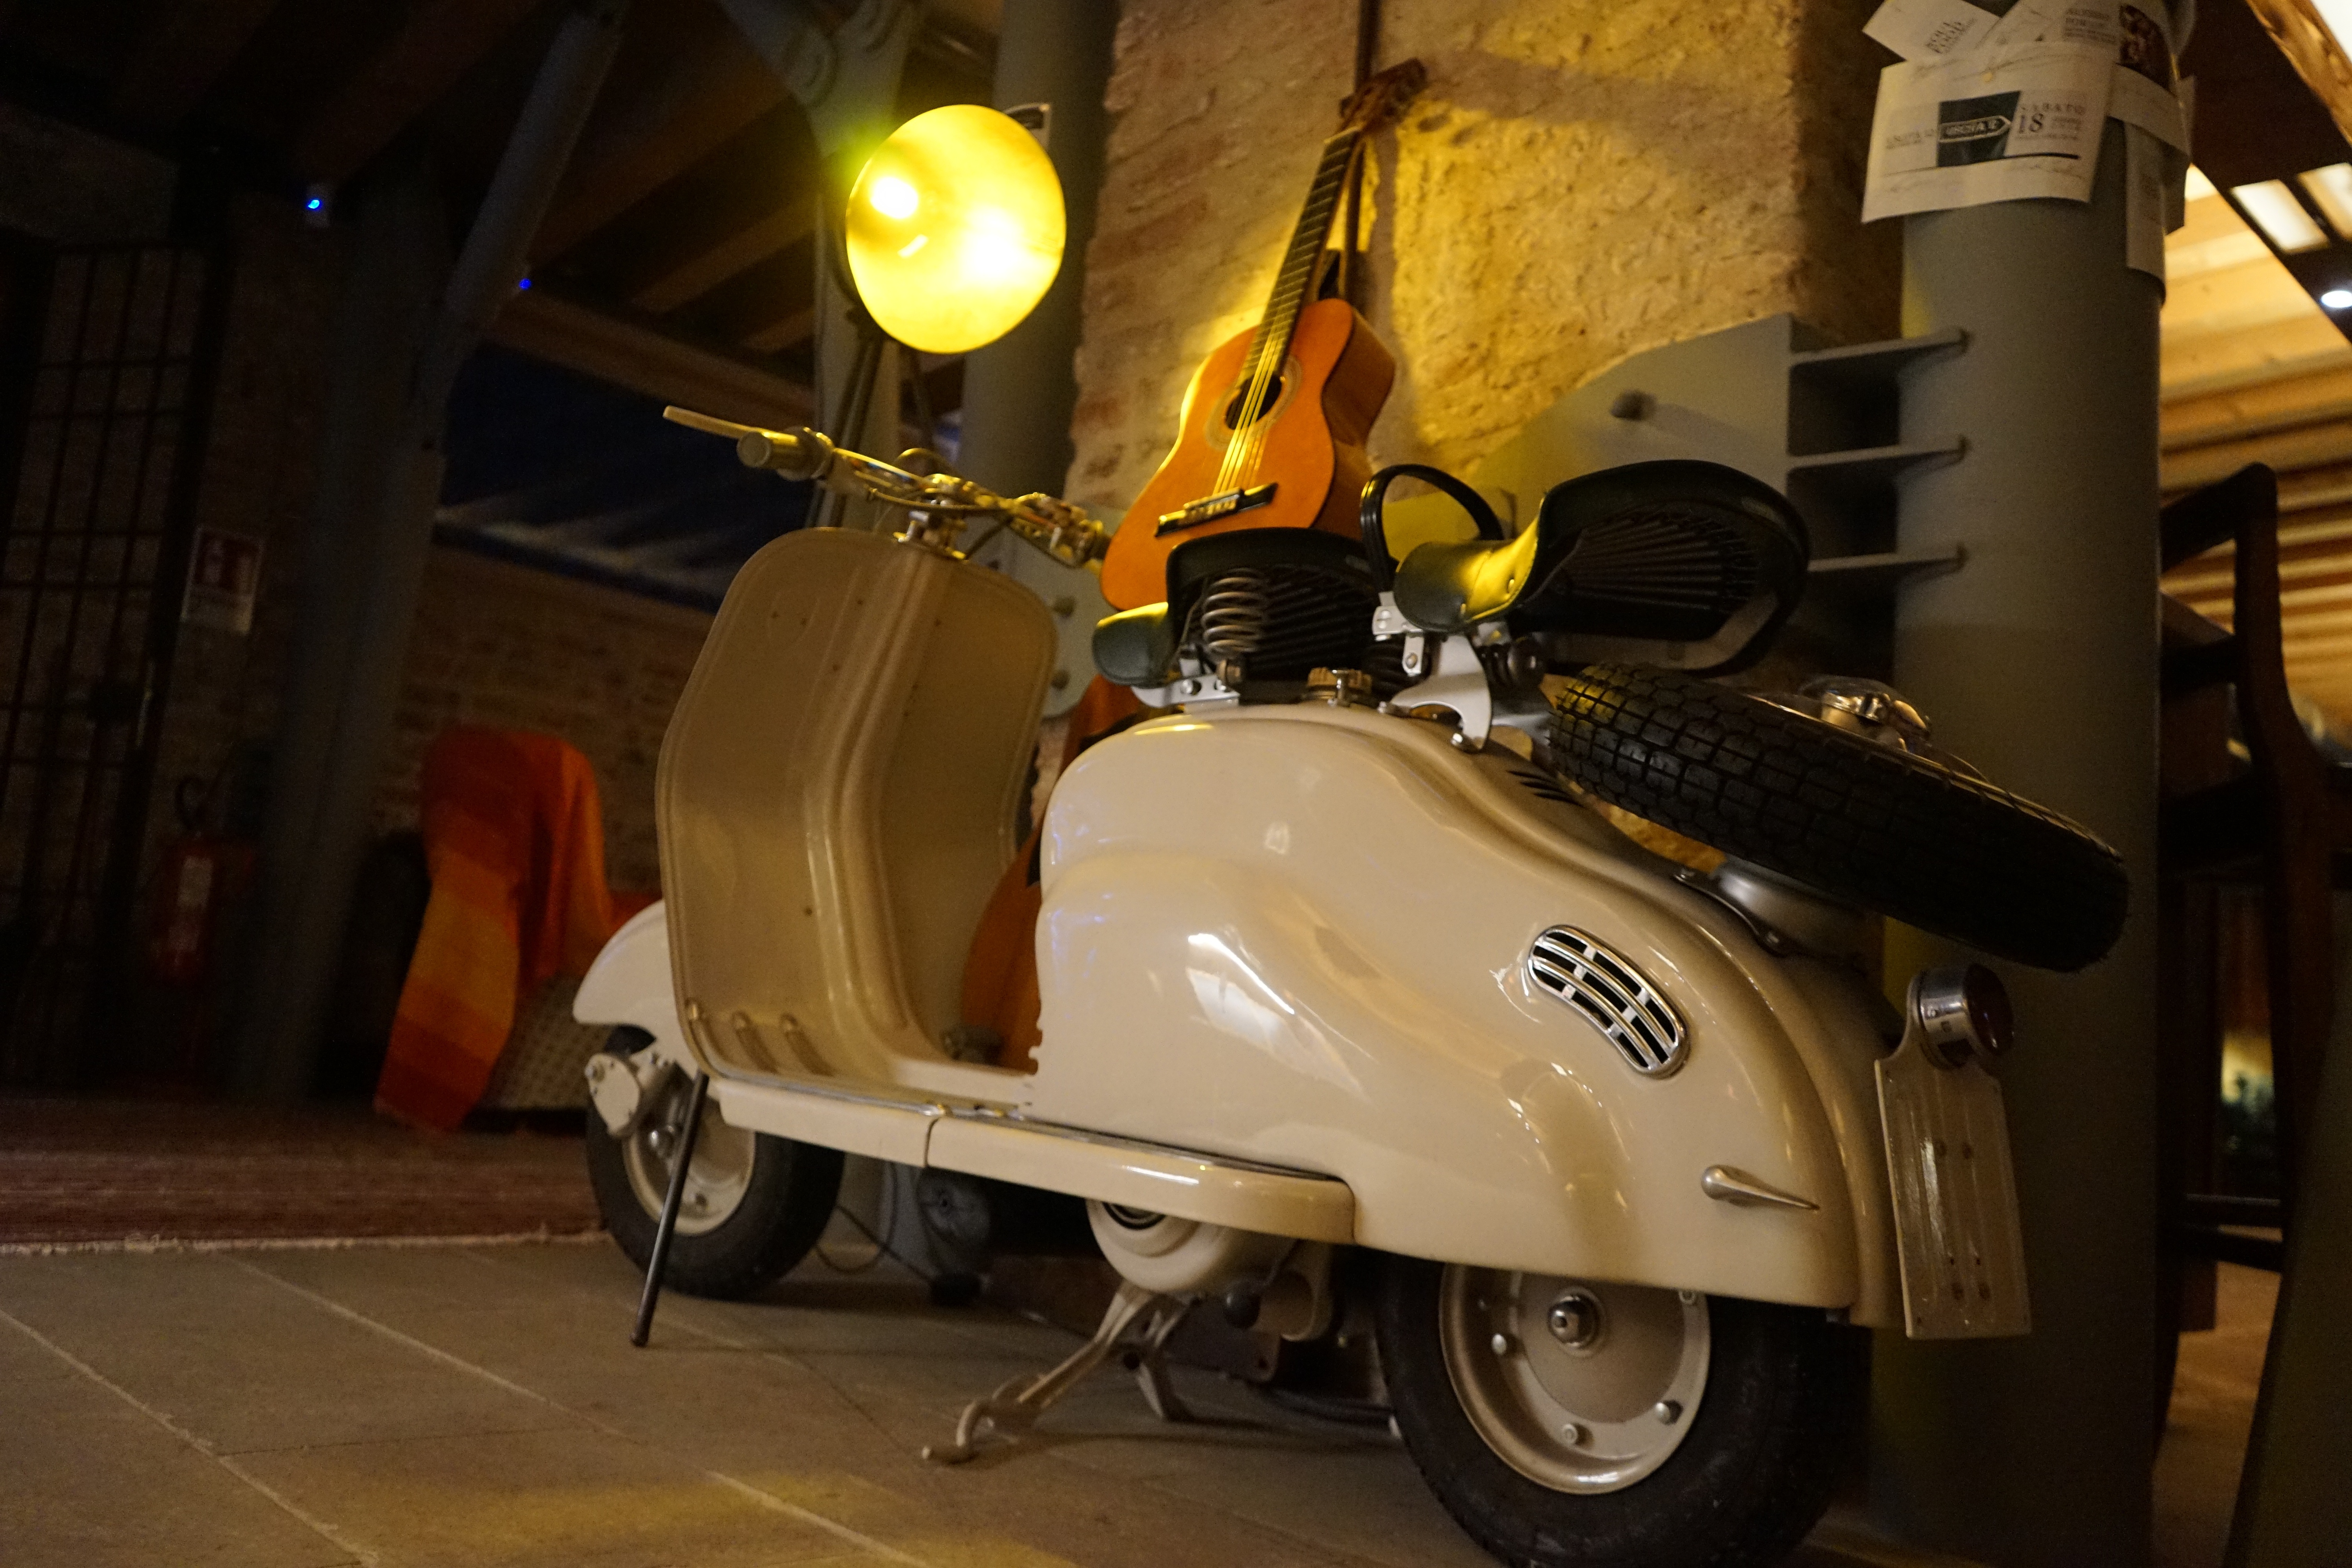
vehicle, moto, scooter, vespa, wasp, lambretta, automobile make